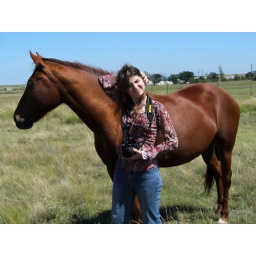
This is me with my new camera, out in the field with a horse and the wind is blowing like crazy!